FC Bayern Munich in international football

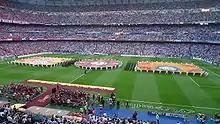
Pre-match ceremony of the 2010 UEFA Champions League Final between Bayern and Inter Milan

Only one Bundesliga title was collected in a transitional period between 1990 and 1996. After a record-equalling margin of loss (6–2) in the first leg of their defeat at the hands of Denmark's B 1903 in the 1991–92 UEFA Cup's early rounds, the club did not qualify for Europe at all the following year, and in 1993 suffered elimination from the same competition by Norwich City, who became the first English team to win at the Olympiastadion. Matthäus returned to Bavaria in 1992 and the club also picked up some of the most promising talents from around Germany, including goalkeeper Oliver Kahn, defenders Christian Ziege, Markus Babbel, Thomas Helmer and midfielder Mehmet Scholl, plus Brazilian Jorginho who would win the World Cup while at the club in 1994. Franz Beckenbauer and Karl-Heinz Rummenigge were also invited to rejoin the club in an executive capacity. Bayern's first experience of the new-style UEFA Champions League in the 1994–95 season was ended in the semi-finals by eventual winners Ajax, coached by Louis van Gaal, who did not lose a match in any competition that year.